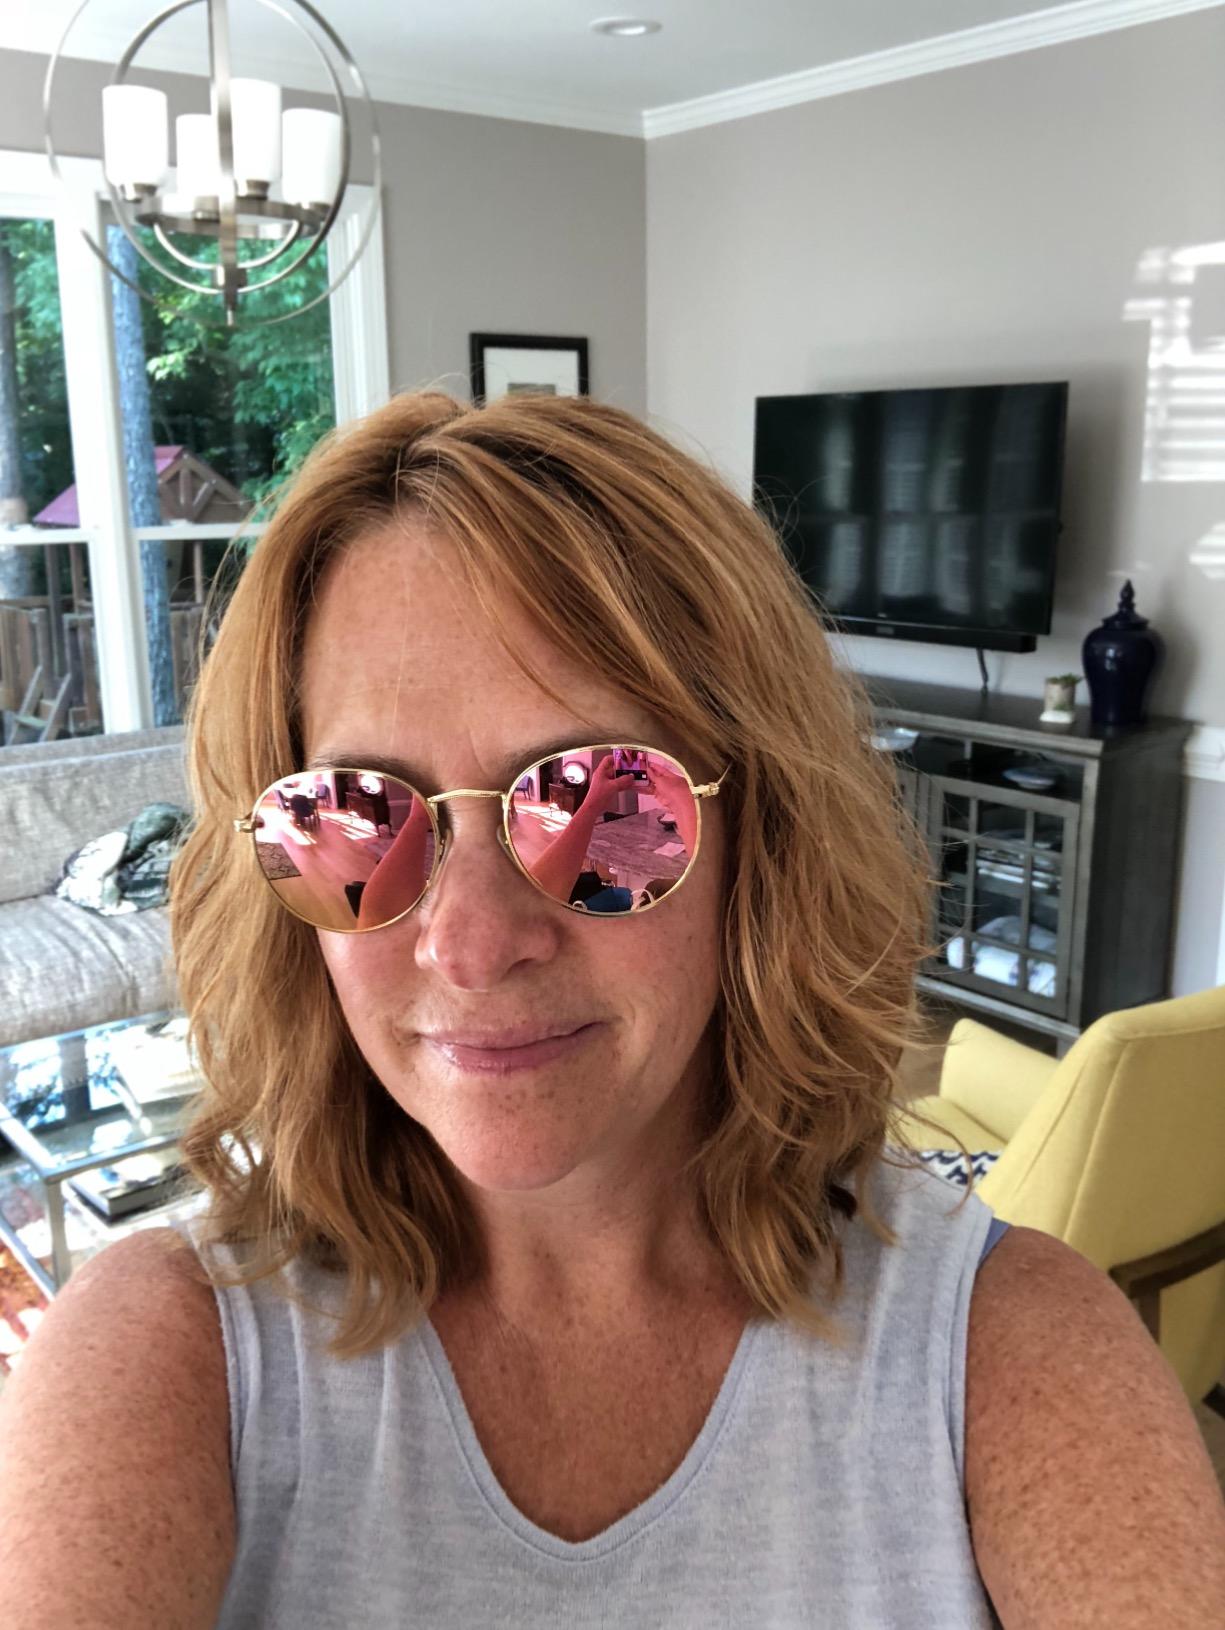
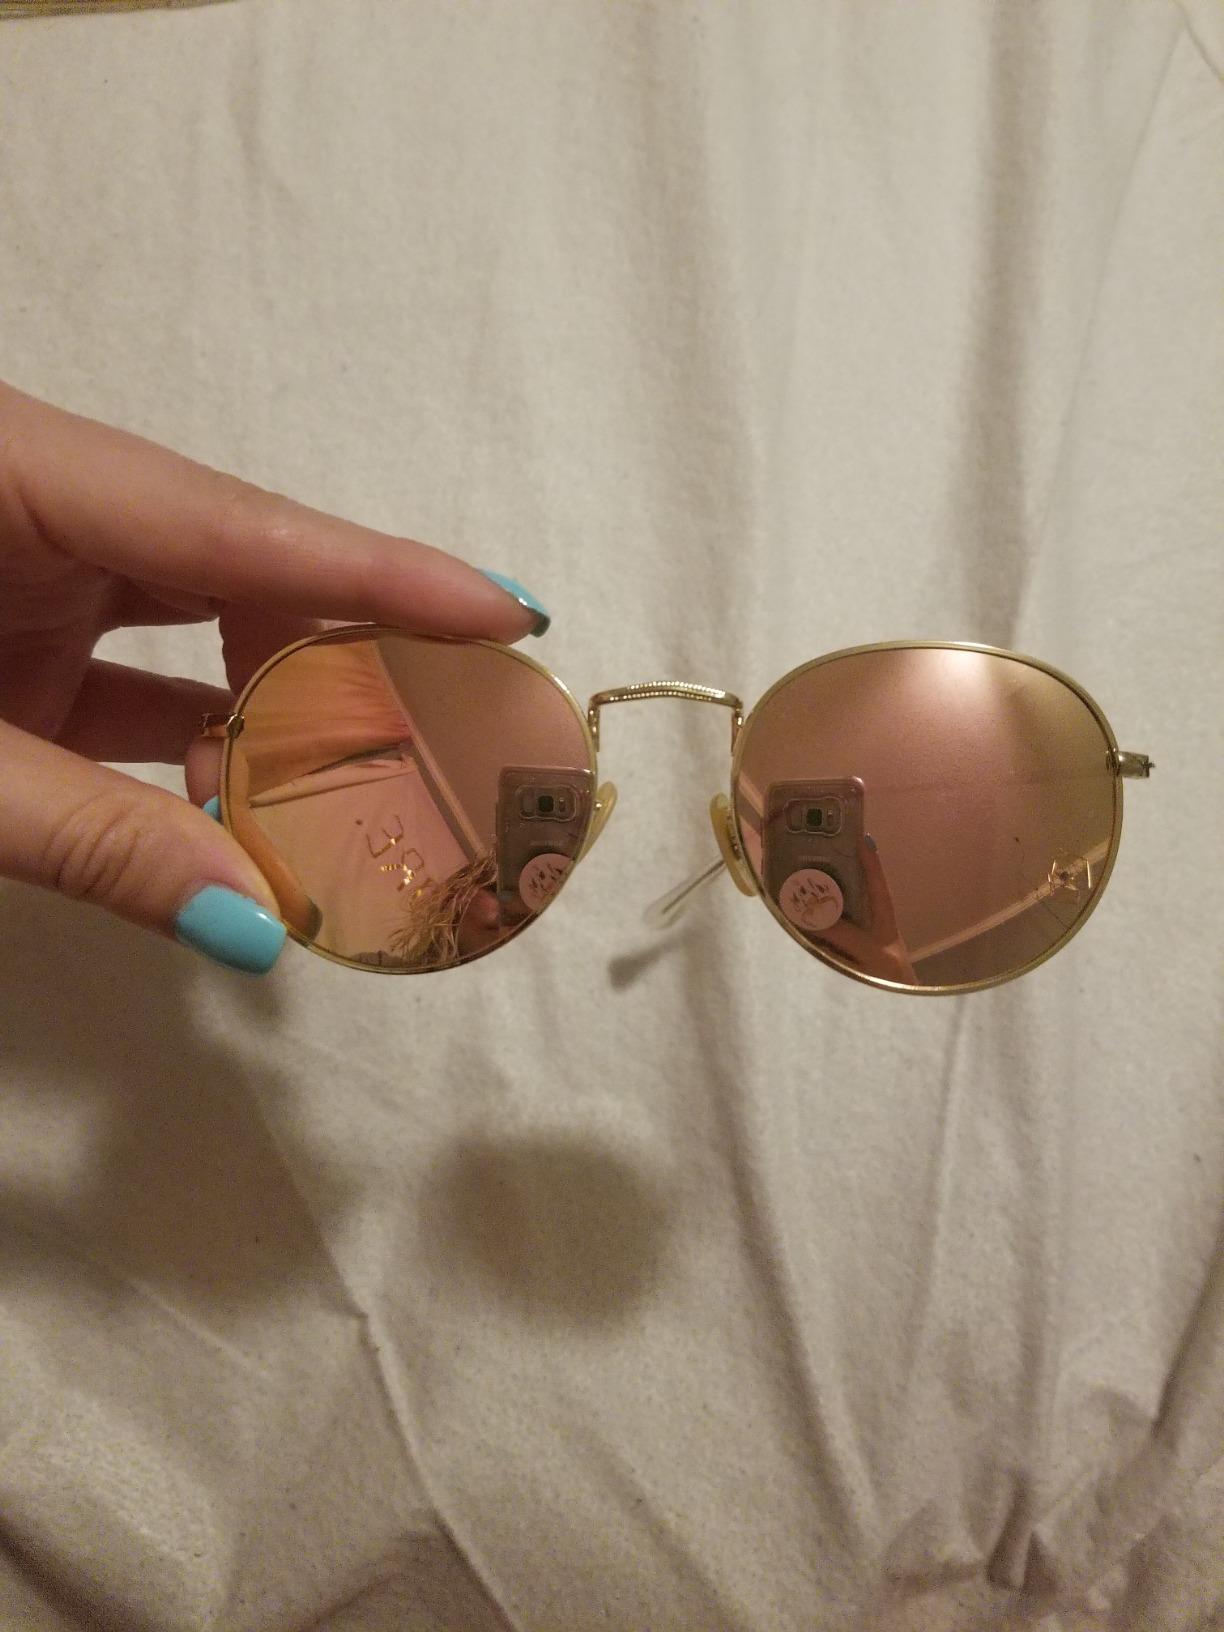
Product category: accessories_sunglasses
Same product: yes